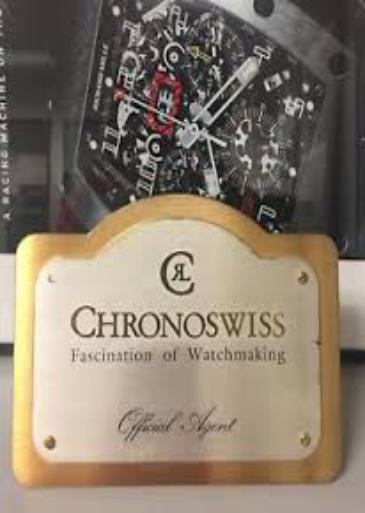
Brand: Chronoswiss-2
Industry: Electronic